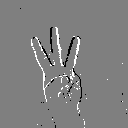
ASL letter: w